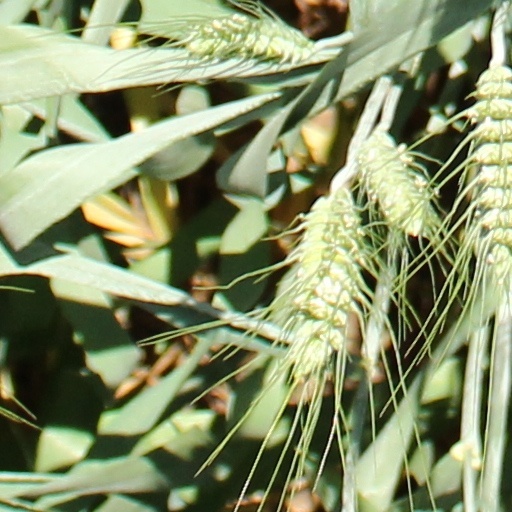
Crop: wheat